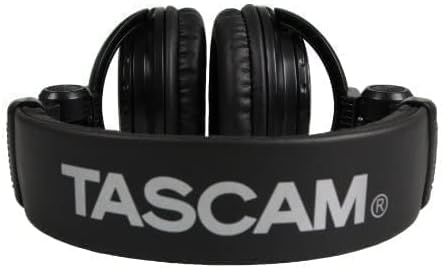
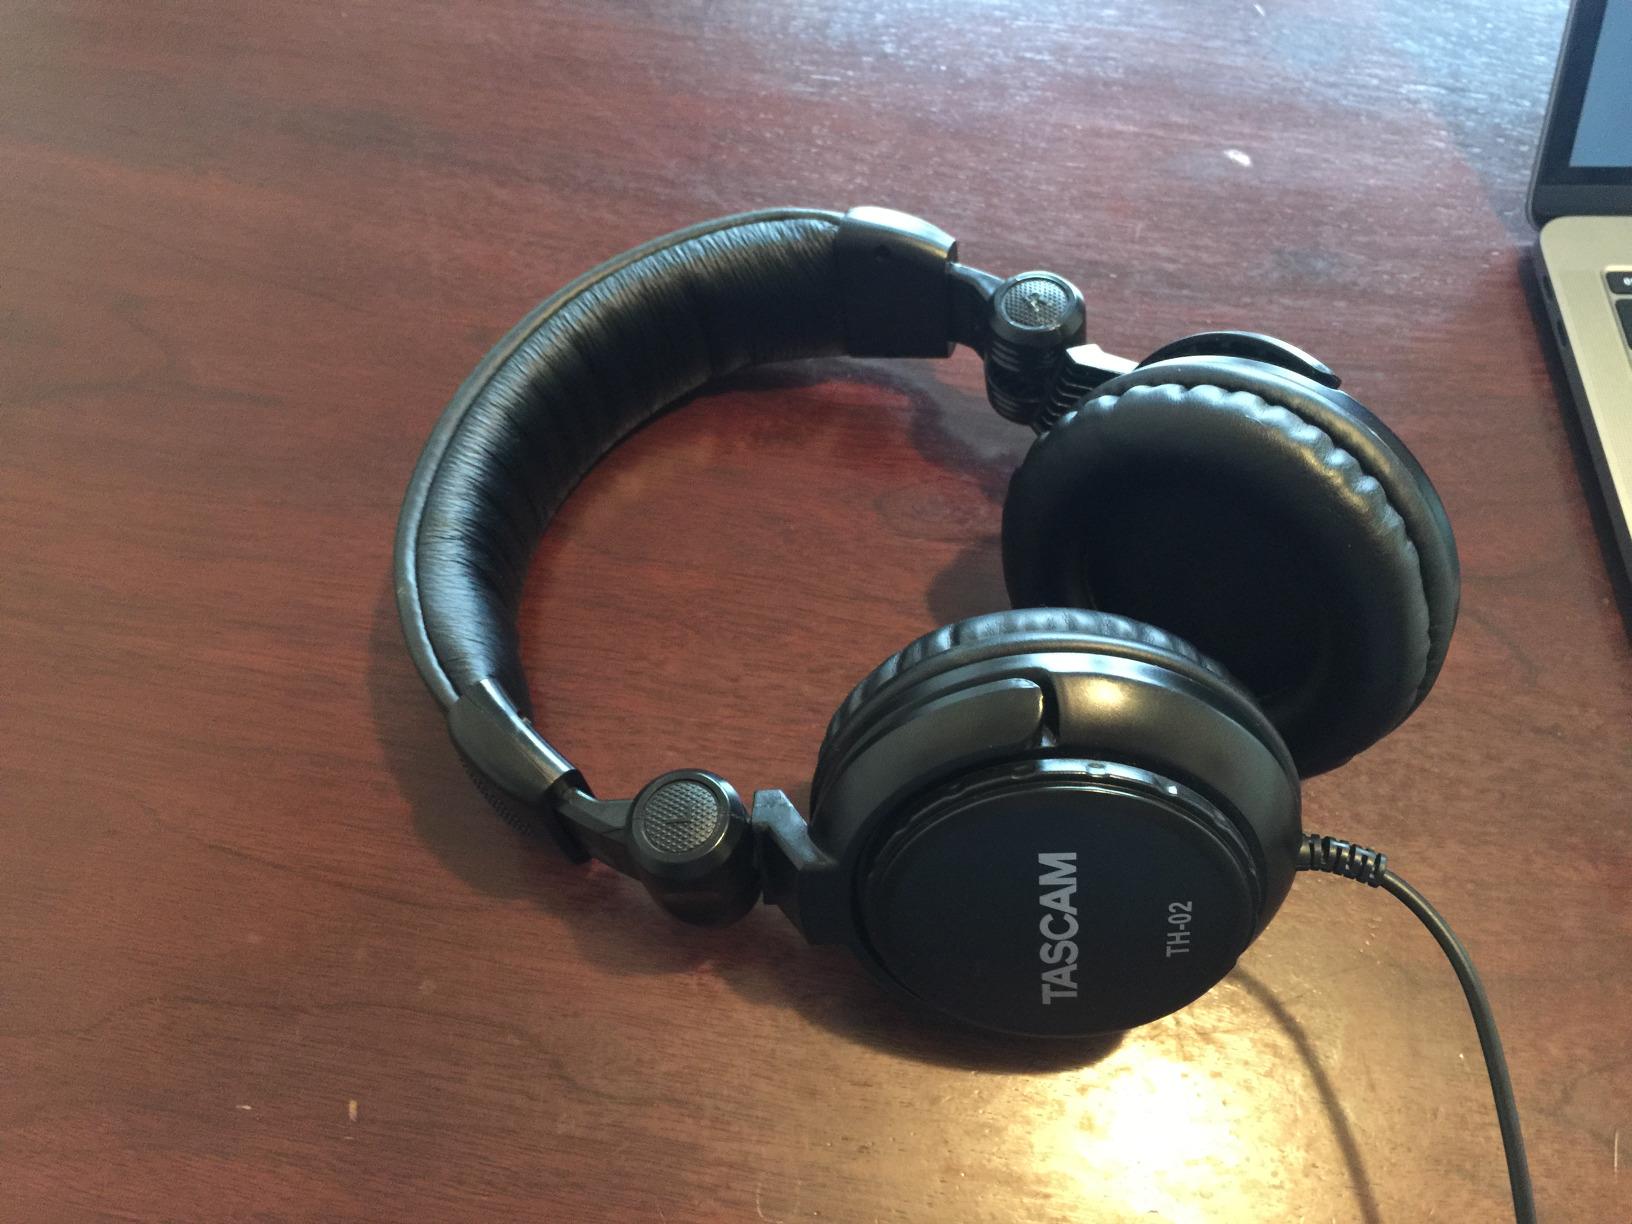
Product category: headphones
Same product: yes